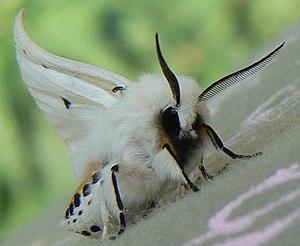
Spilosoma est un genre de lépidoptères de la famille des Arctiidae.
Spilosoma lubricipeda, l’Écaille tigrée, est une espèce de lépidoptères appartenant à la famille des Arctiidae, à la sous-famille des Arctiinae et au genre Spilosoma.